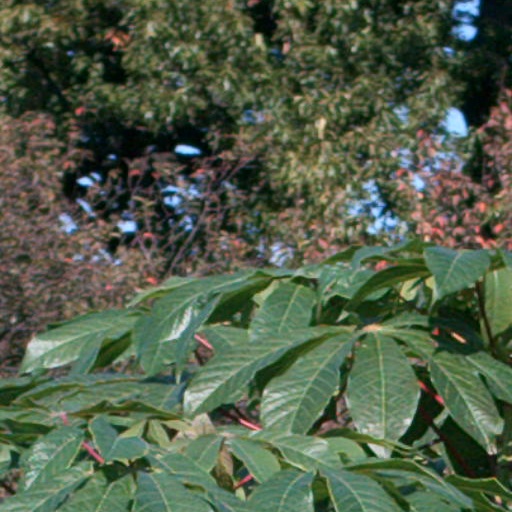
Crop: cassava